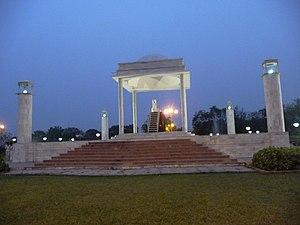
Ravidas est un guru, dévot adepte de la bhakti issue de l'hindouisme, auteur d'hymnes compilés dans le livre saint des sikhs, le Guru Granth Sahib. Il était également poète et mystique. Il semble être né en 1414, près de Varanasi, et mort en 1526. Il est aussi connu sous le nom de Rai Das. Membre de la caste chamar, il exerçait les métiers de tanneur et de cordonnier, se décrivant lui-même comme un hors-caste. Cependant, il était mystique profondément ancré dans la spiritualité au même titre que Kabir ou un des plus fameux gourous du Moyen Âge : Ramanand. Il se disait aussi simple de nature et pieux. Il a laissé une trace dans la littérature hindoue notamment pour avoir amener une synthèse des sentiments transmis par les religions. Il a beaucoup voyagé dans le Nord de l'Inde et a entraîné de nombreux disciples ; des monuments à son honneur le prouvent. Quarante et un de ses hymnes se retrouvent dans le Guru Granth Sahib. Il a écrit que l'âme humaine n'est qu'une partie du divin, comme la vague et l'eau qui la produit.